Michael Witmore

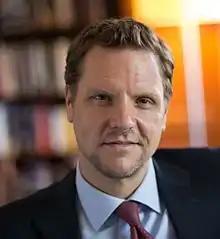
Michael Witmore

Michael Witmore (born May 3, 1967) is a scholar of Shakespeare and rhetoric, a digital humanist, and former director of a library and cultural institution. He served as the director of the Folger Shakespeare Library in Washington, D.C., from 2011 to June 2024, during which the Folger Shakespeare Library conceived and completed an $81.5 million, four-year renovation project. He currently consults on digital preservation and cultural accessibility.